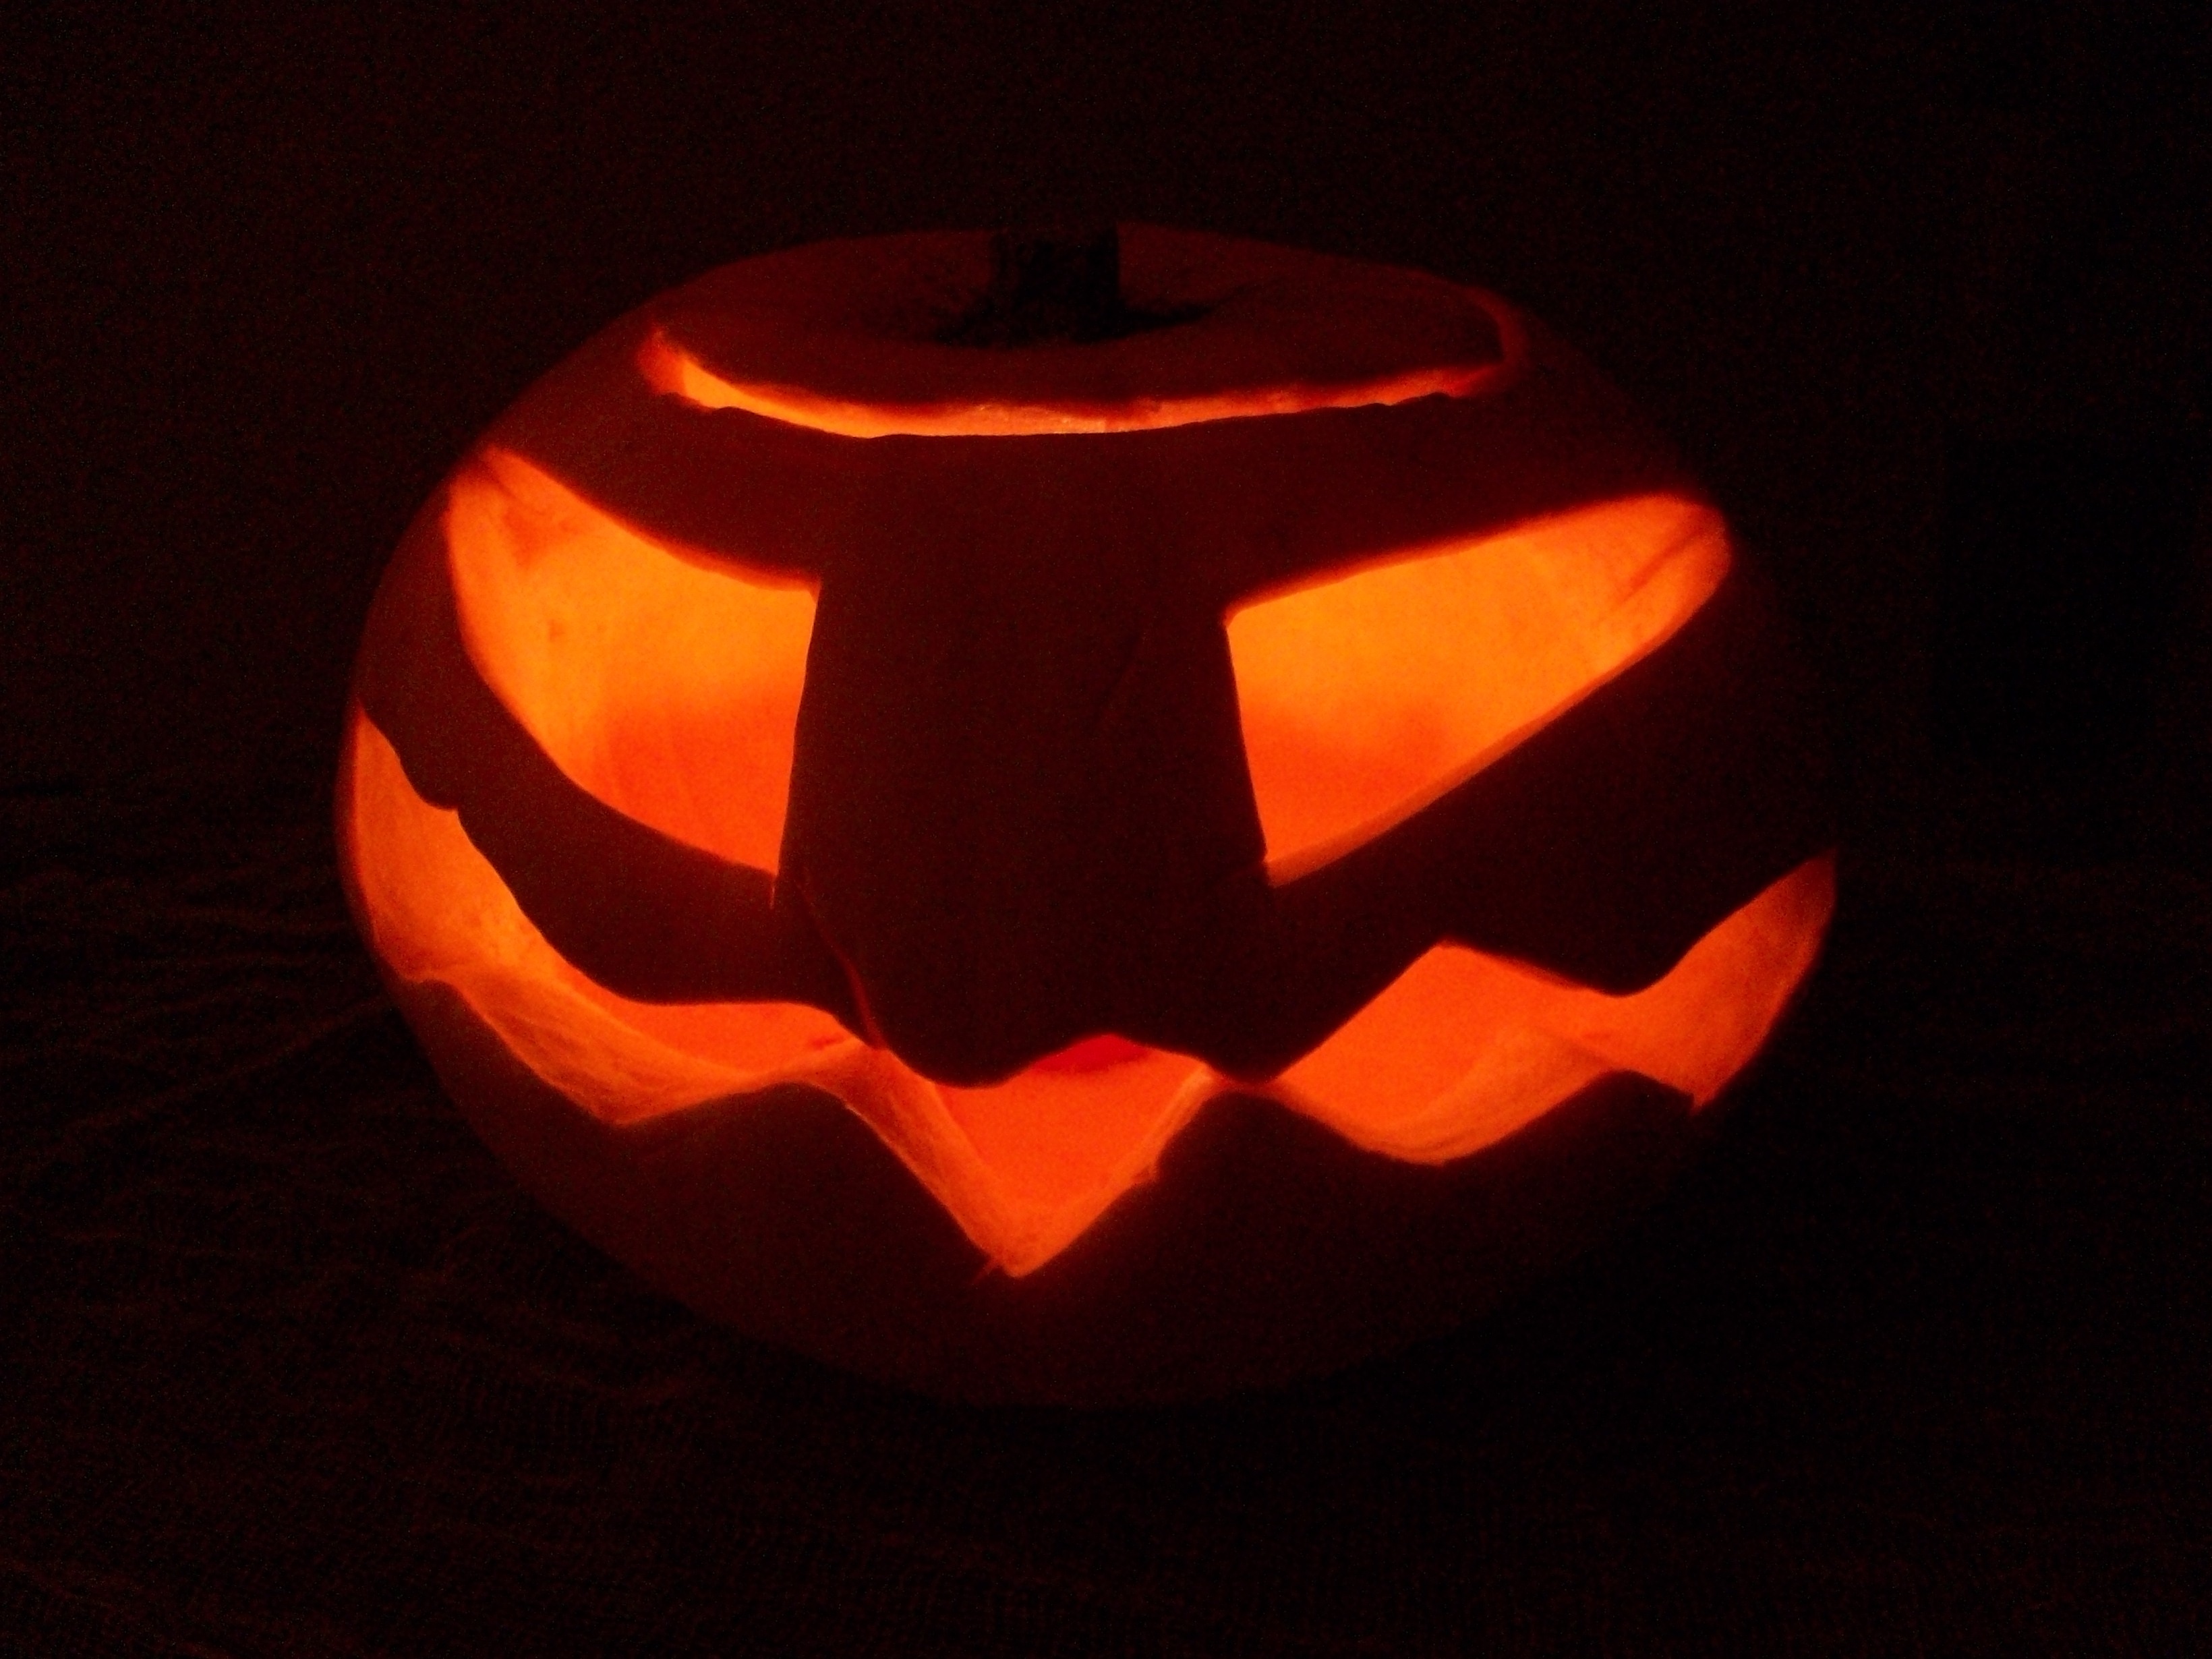
night, red, pumpkin, halloween, lighting, jack o lantern, art, carving